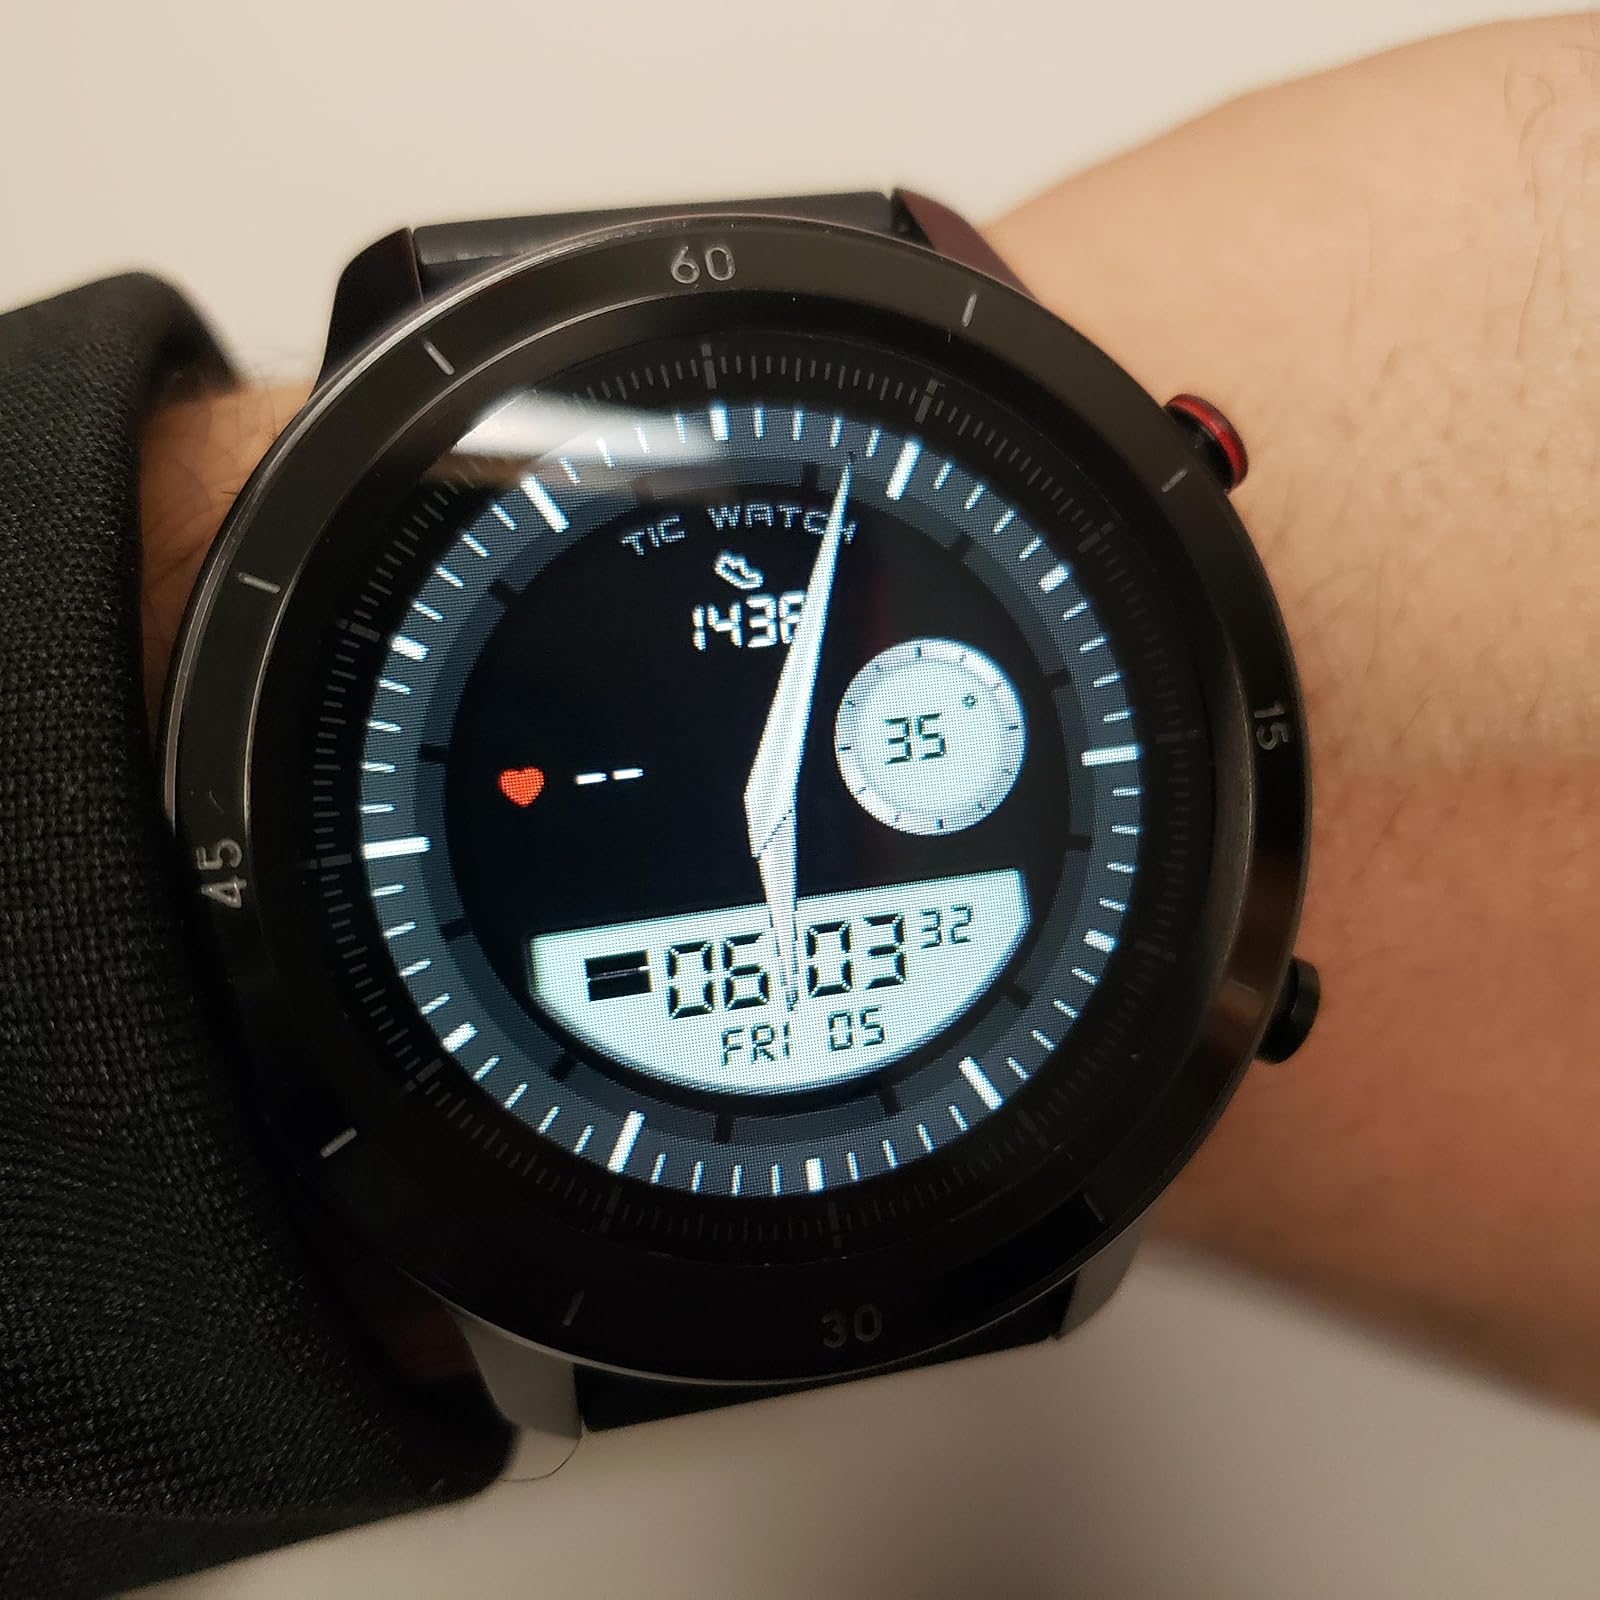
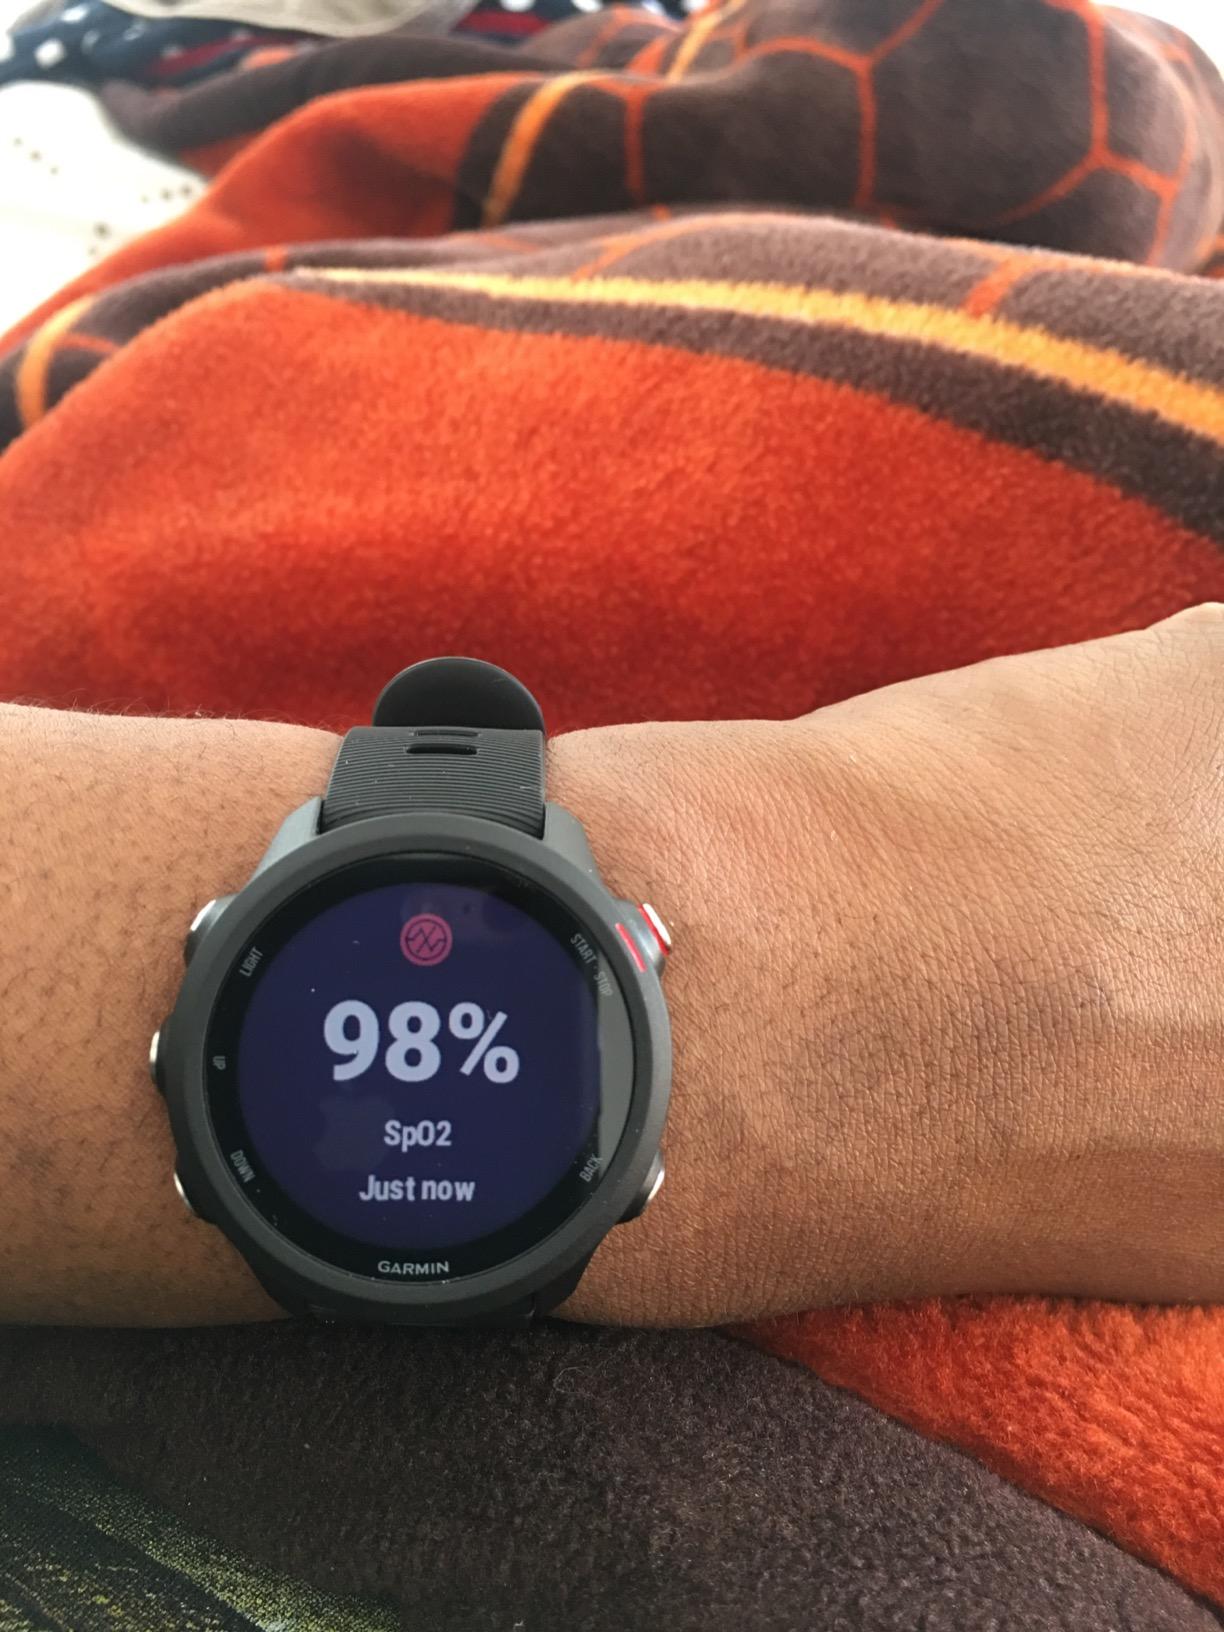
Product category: smartwatch
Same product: no